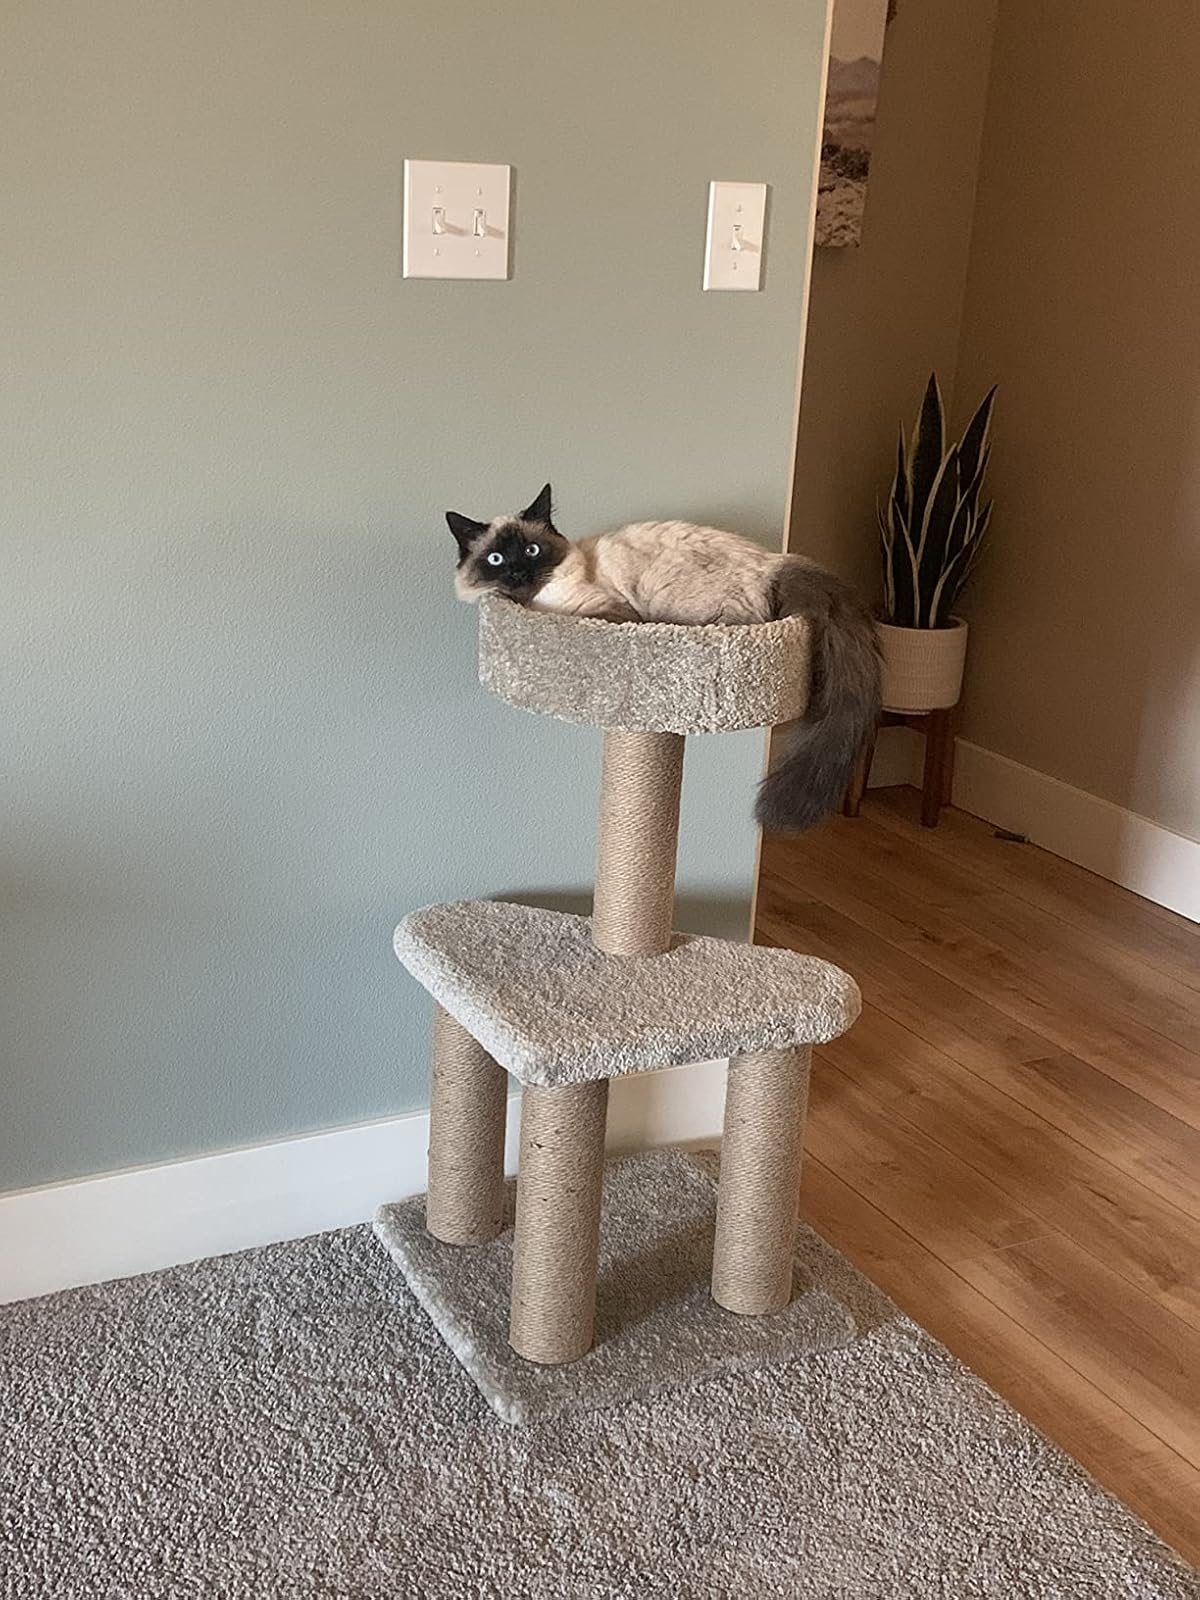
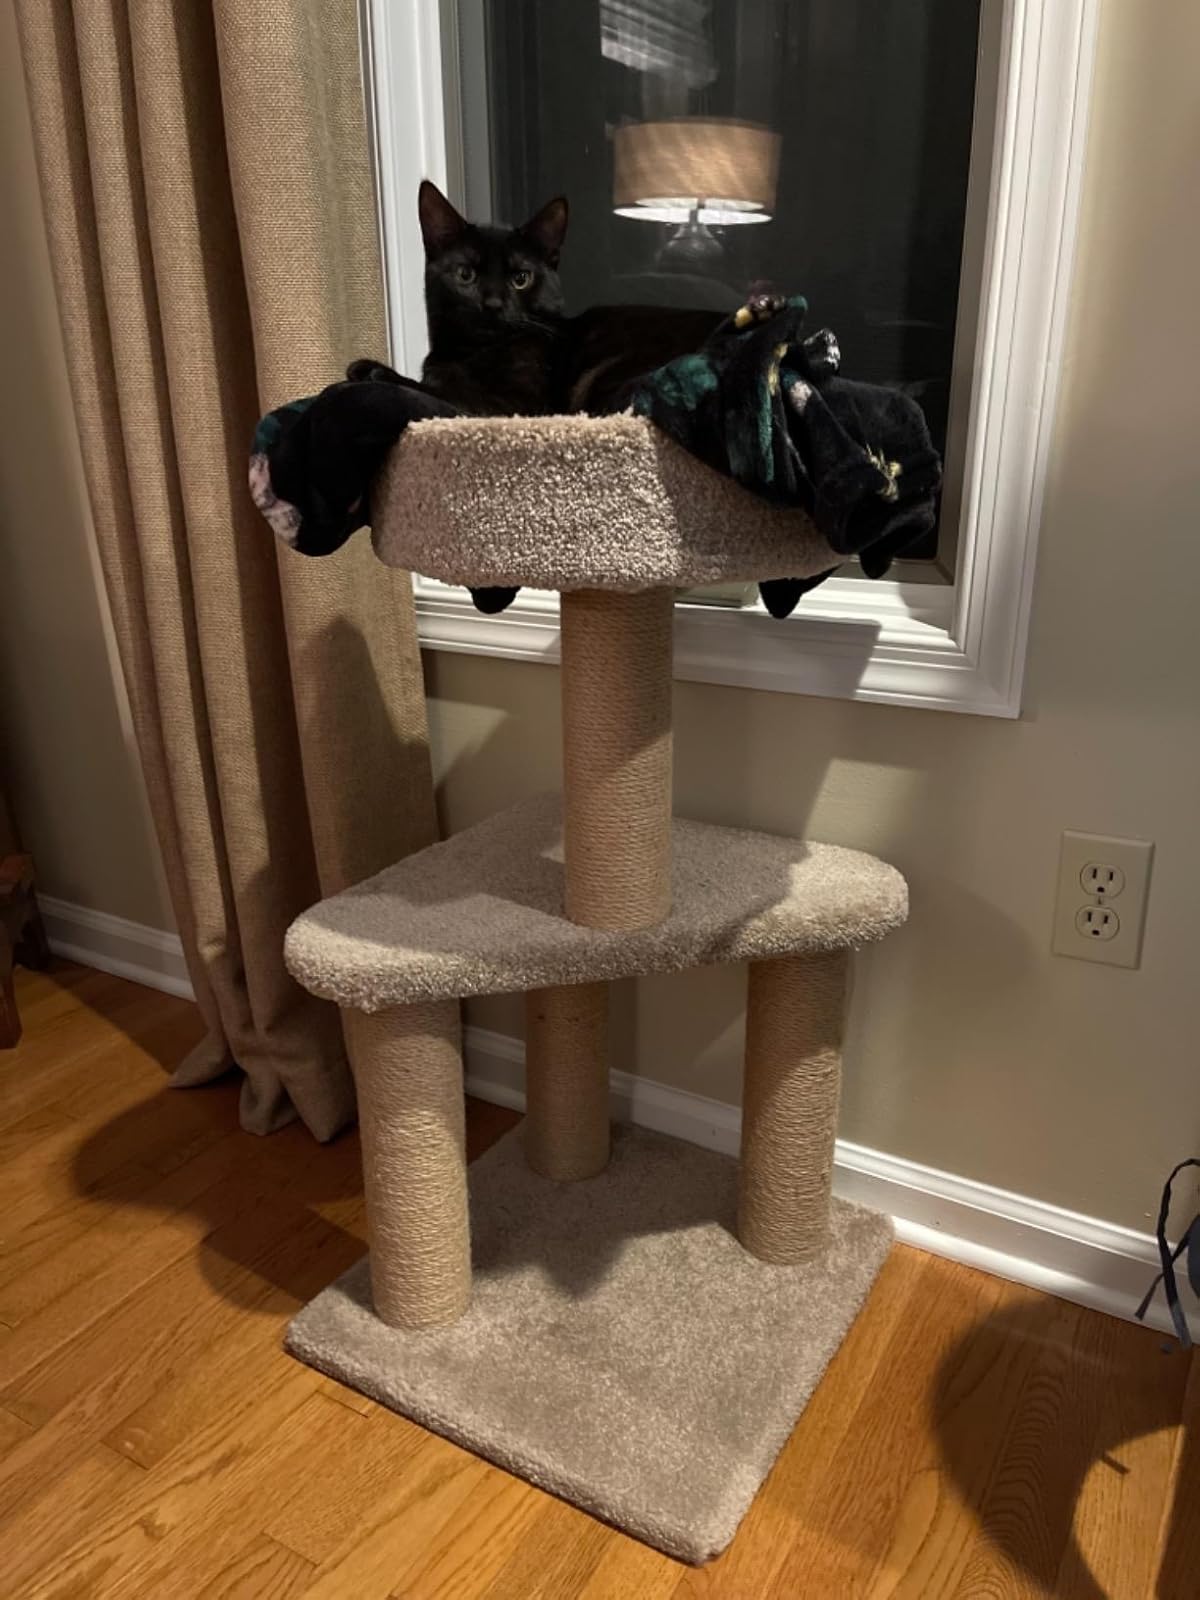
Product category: items_cat tree
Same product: yes